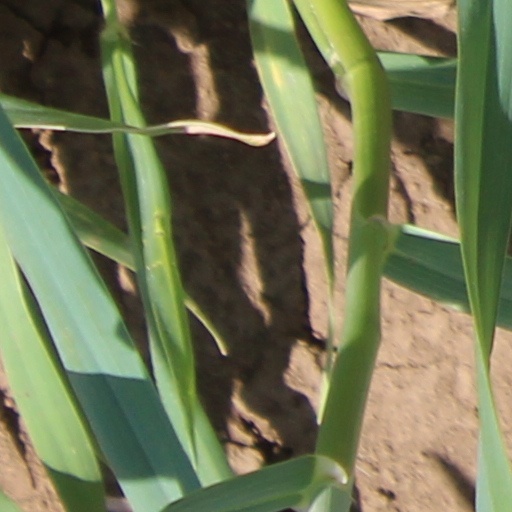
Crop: wheat